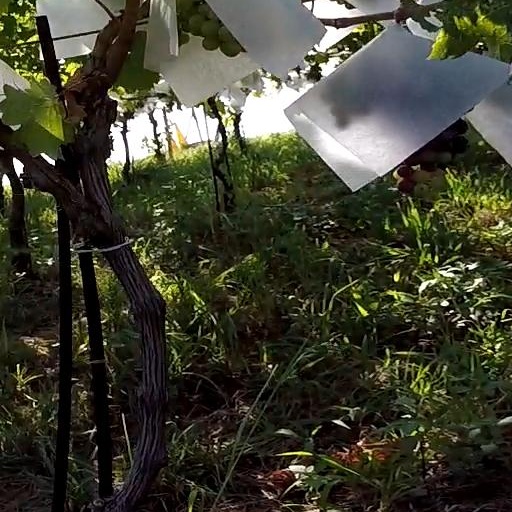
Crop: grape